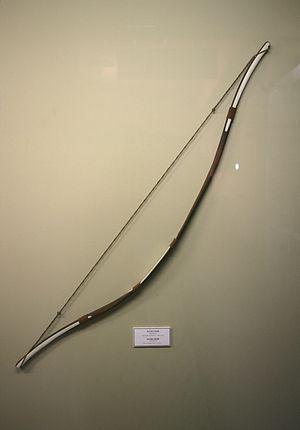
Les Xiongnu sont une confédération de tribus nomades, venue de l'actuelle Mongolie nomadisant dans les steppes entre le lac Baïkal et la Chine du Nord. Ils sont mentionnés par des sources chinoises pour la première fois vers l'an 245 av. J.-C. et disparaissent définitivement à la fin de la seconde moitié du Vᵉ siècle ap. J.-C. Selon les sources chinoises, l'empire Xiongnu aurait été fondé par le Modu Chanyu, qui devient le premier chef suprême de cette confédération en l'an 209 avant J.-C.